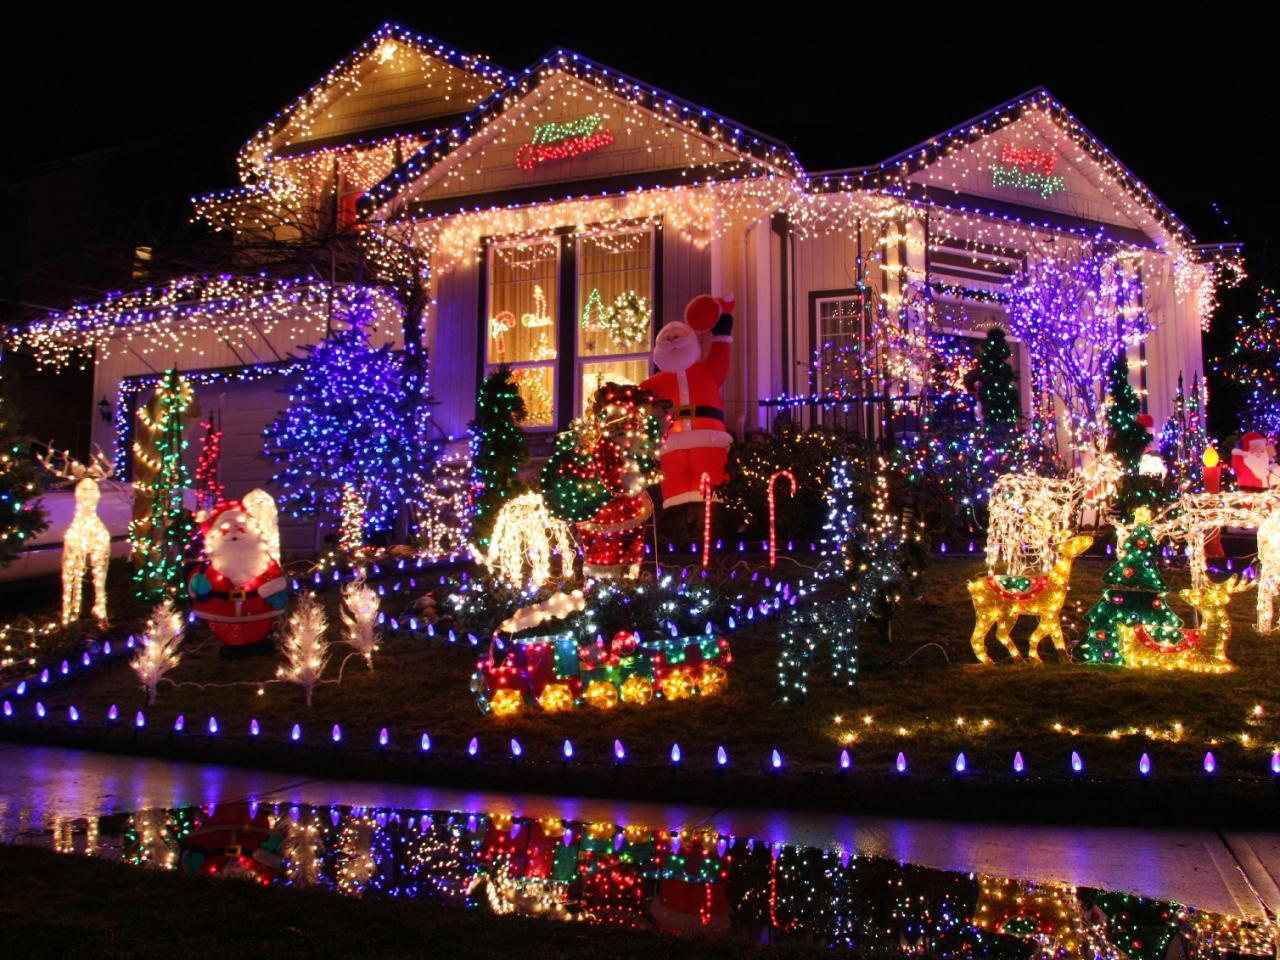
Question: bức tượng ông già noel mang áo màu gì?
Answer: bức tượng mang áo màu đỏ